Jabodon

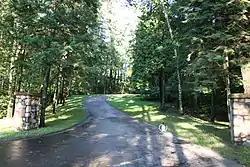
The entrance to Jabodon

Jabodon is a historic vacation resort in the Town of Washington, Vilas County, Wisconsin. The resort is located on Cranberry Lake in the Eagle River Chain of Lakes and exemplifies Northern Wisconsin vacation resorts of the early 20th century. Land was set aside for Jabodon in 1922 by the Everett Resort, a larger resort established in the 1890s. Jabodon's main house, an American Craftsman house, was constructed in 1924; its boathouse was likely built in the same year. The original boathouse later burned in a fire and was rebuilt in 1937. Additional amenities such as a swimming pool and tennis courts were added to the site in the 1940s. Jabodon was added to the National Register of Historic Places on March 25, 2009.